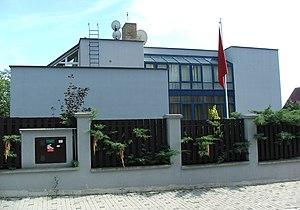
Ambassade de la Tunisie à Prague - Troja, Tchéquie
Les représentations tunisiennes dans le monde sont les sièges des ambassadeurs de la Tunisie auprès des pays étrangers.